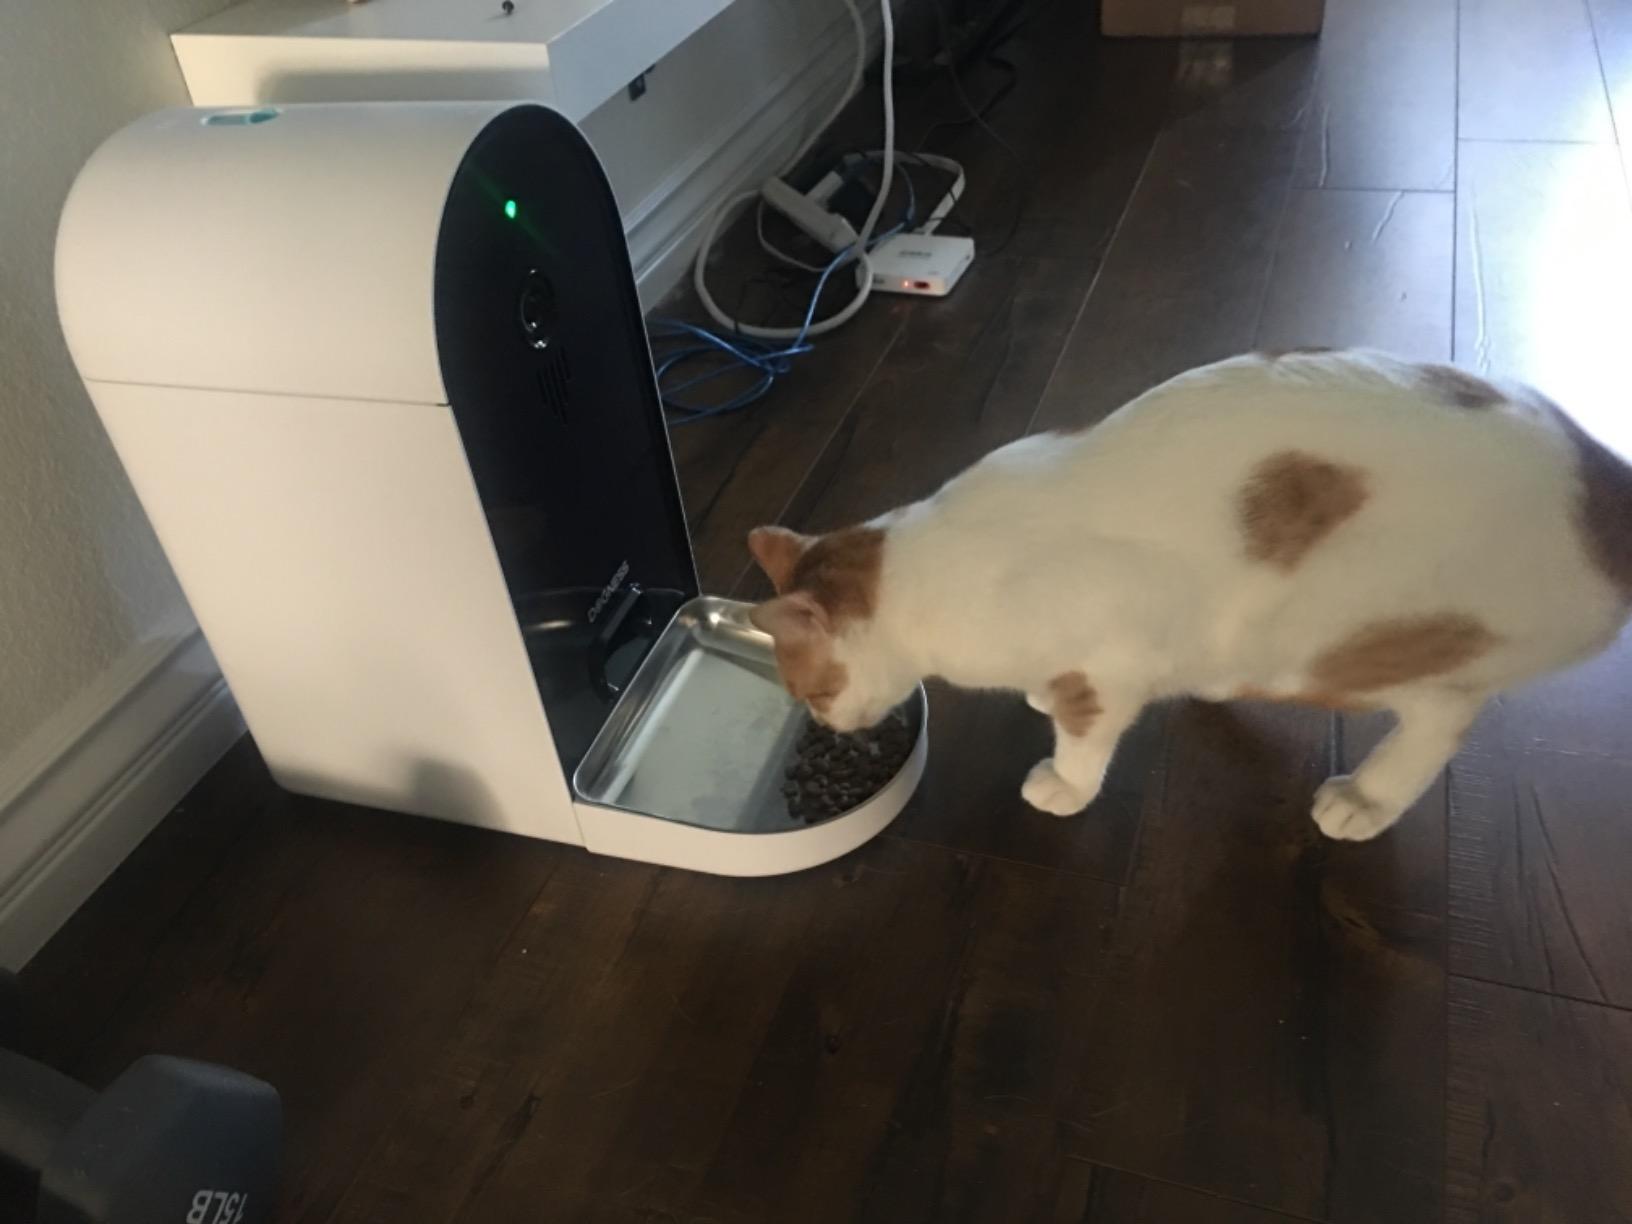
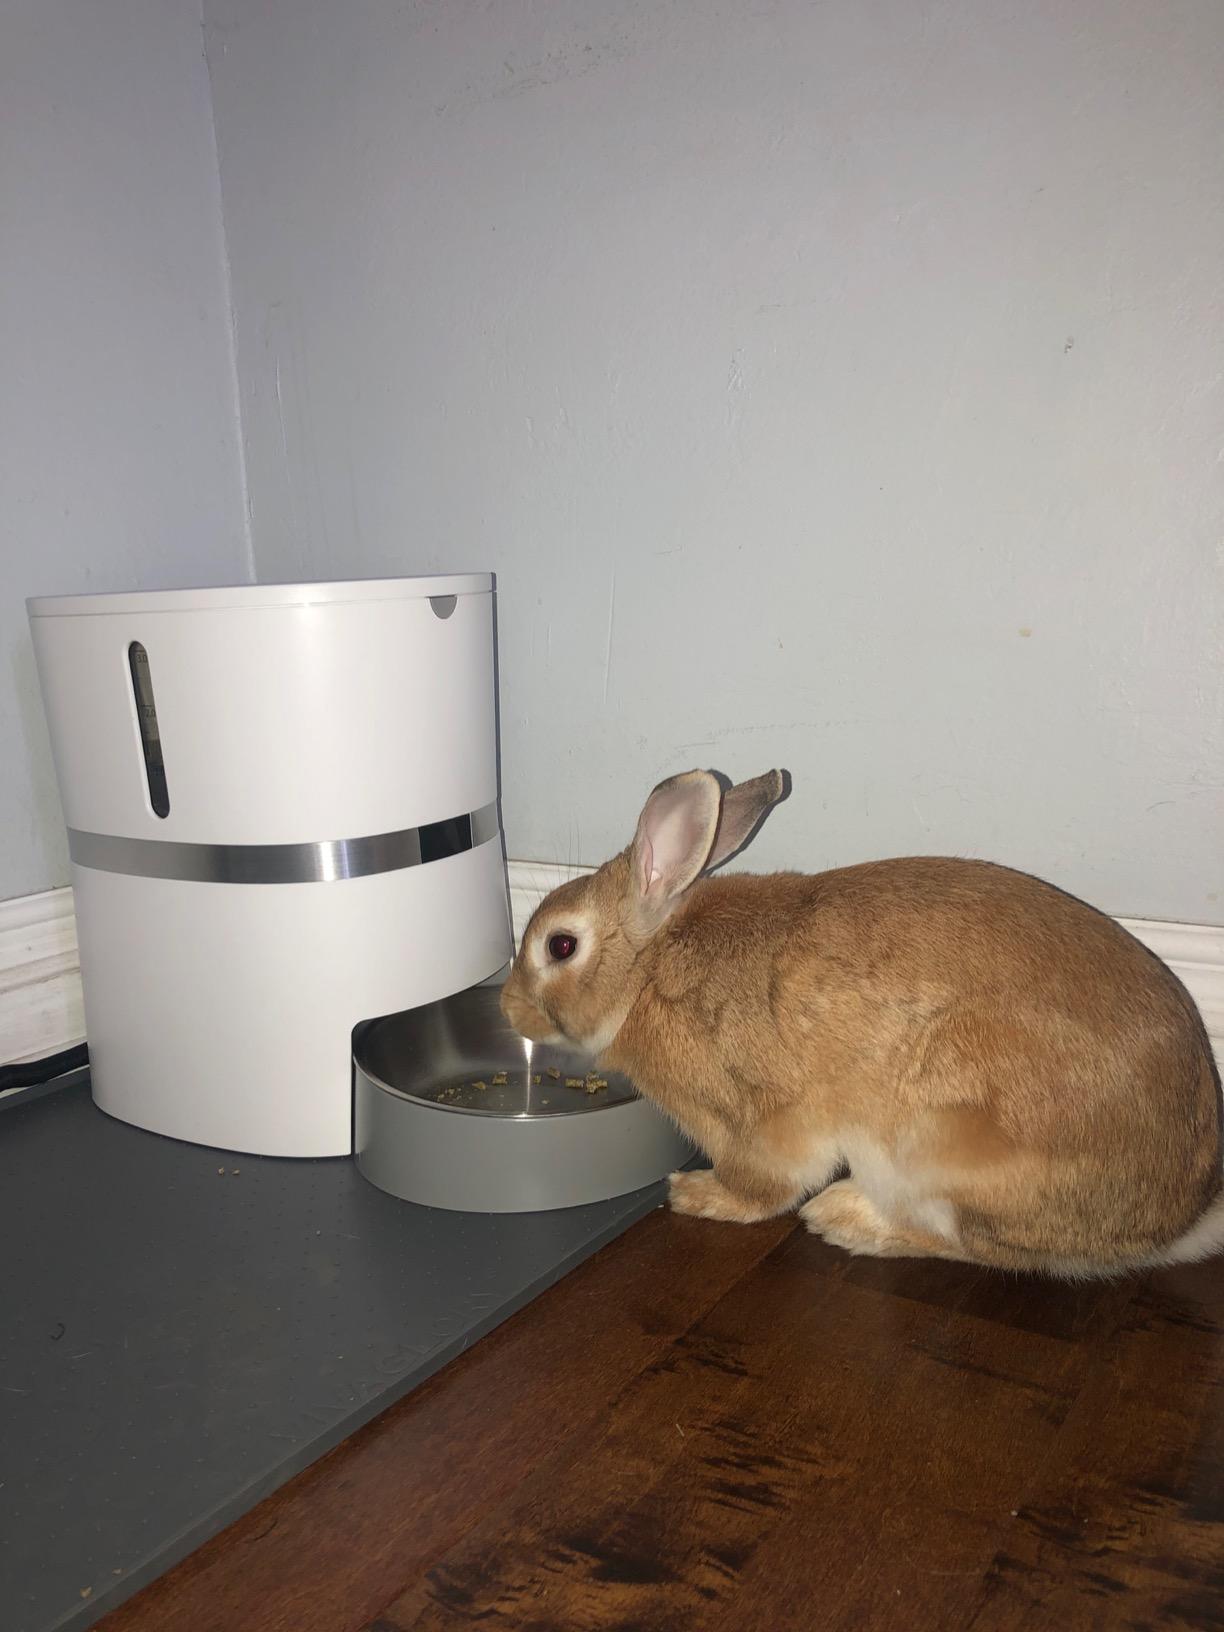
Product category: items_feeder
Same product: no